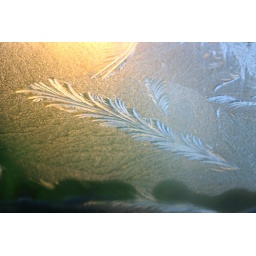
Ice on my car window in Barnstaple Devon